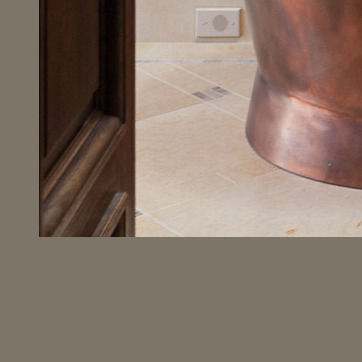
Material: tile